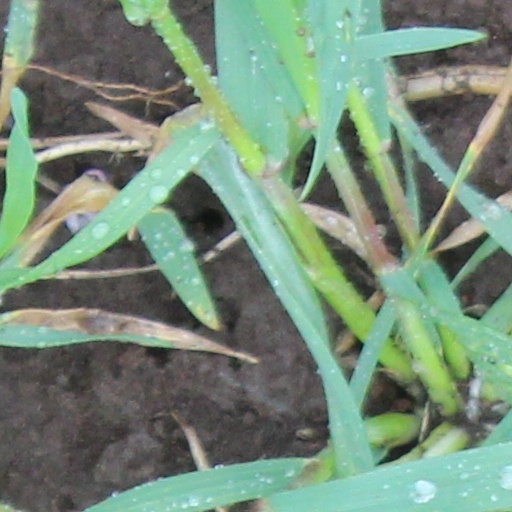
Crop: wheat